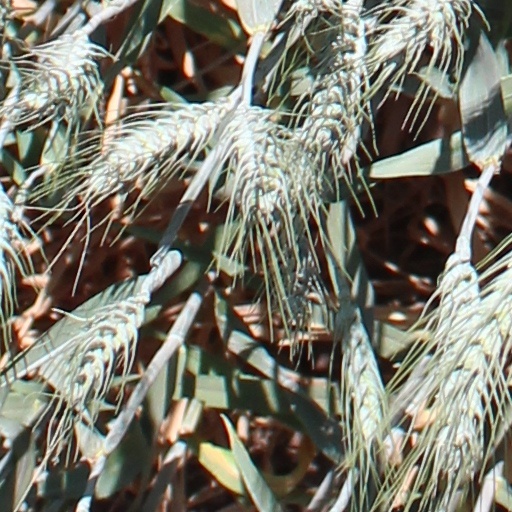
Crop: wheat